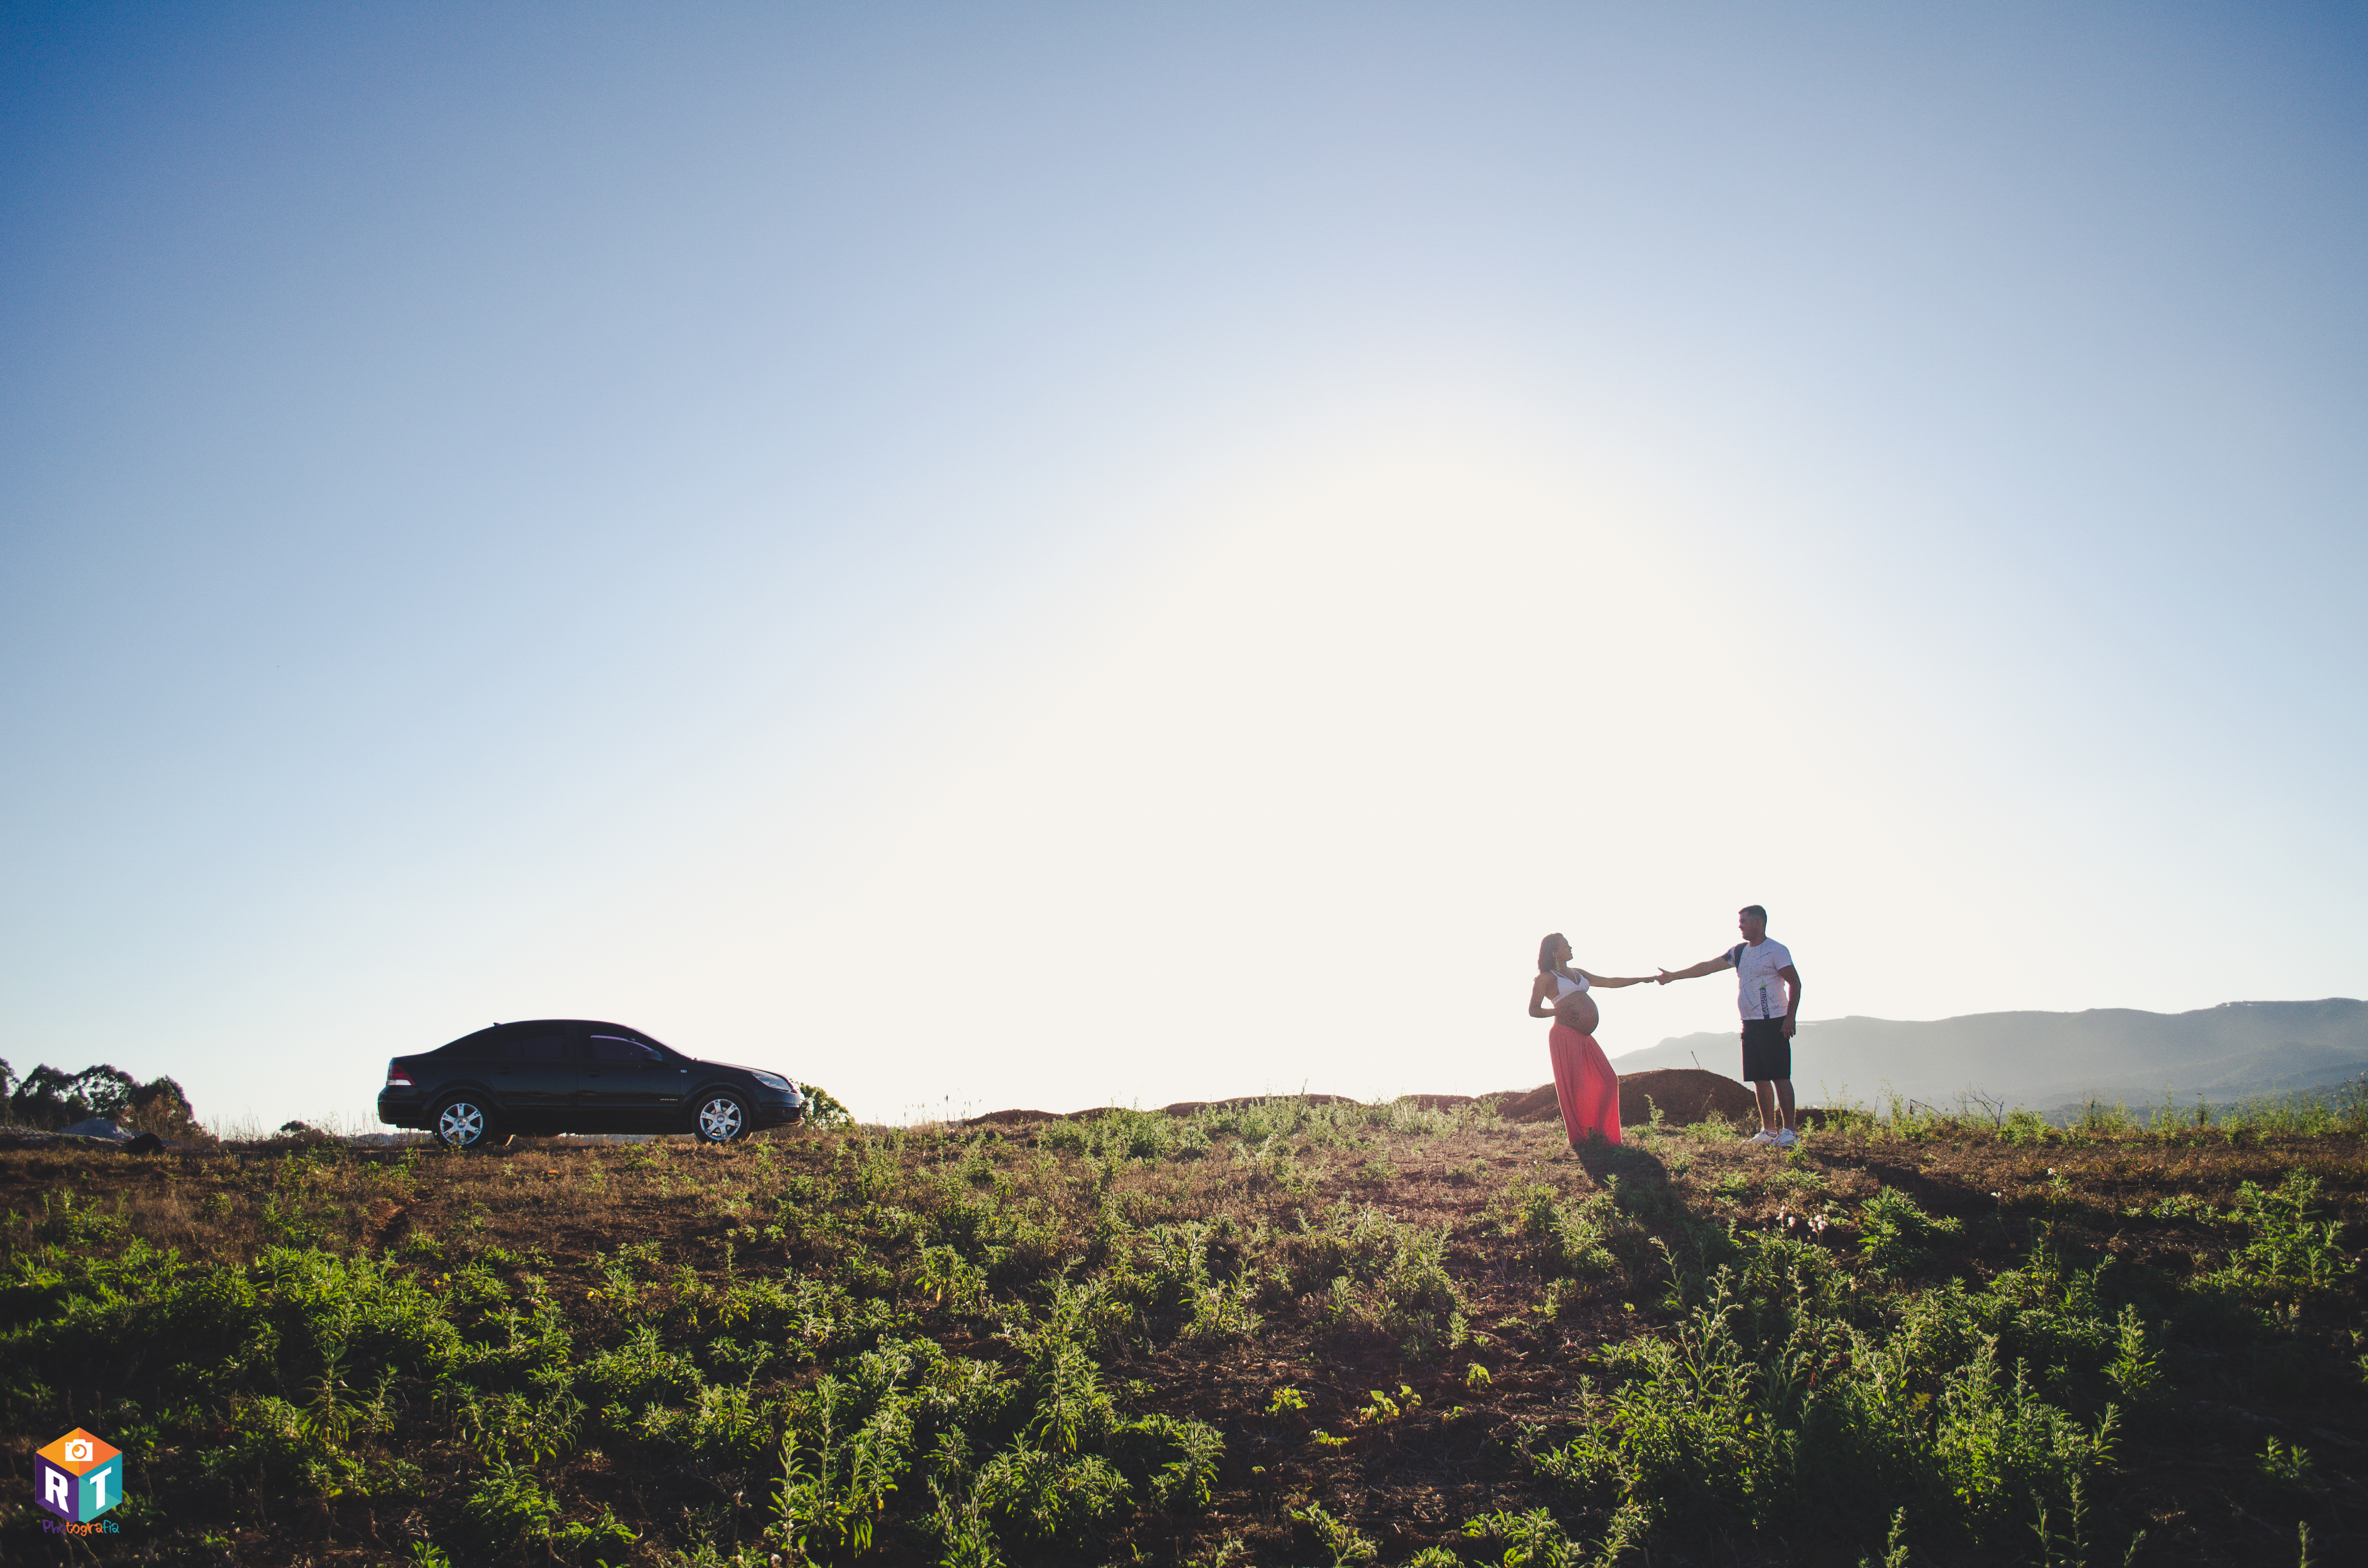
natural, sky, photograph, cloud, grassland, hill, tree, grass, photography, horizon, landscape, tourism, mountain, hill station, sunlight, happy, leisure, vacation, travel, plain, ceremony, love